Laman Ama

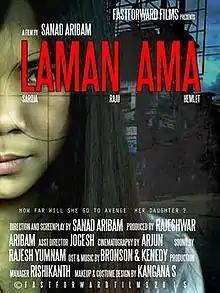
Theatrical release poster

Laman Ama (English: "A Vengeance Story") is a 2018 Manipuri film directed by Sanad Aribam and produced by Rajeshwar Aribam, under the banner of Fast Forward Films. It stars Raju Nong, Saroja Devi Chongtham and Hemlet in the lead roles. It is a Manipuri thriller film. It is adapted from Randy Oliver's "Angle of Deflection". The film was released at Manipur State Film Development Corporation (MSFDS), Imphal on 14 October 2018. The movie was selected for the 11th International Guwahati Film Festival 2018.